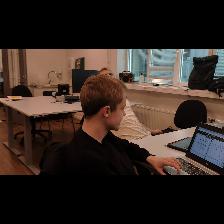
Label: Human